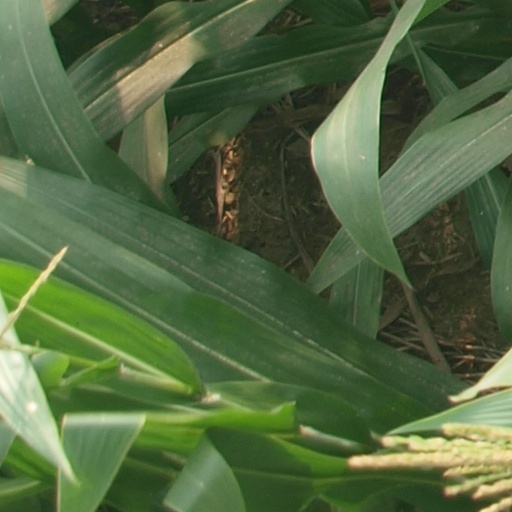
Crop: maize; corn